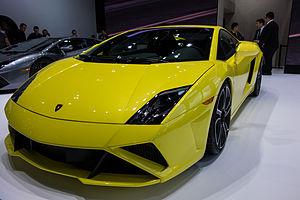
La Lamborghini Gallardo est une voiture de sport du constructeur automobile italien Lamborghini. Sa conception est dirigée par Audi, propriétaire de la marque depuis 1998. Très attendue lors de sa présentation au salon automobile de Genève 2003, elle est conçue pour concurrencer la Ferrari 360 Modena. La marque avait dévoilé son moteur V10 de 5 litres au Mondial de l'automobile de Paris 2002.